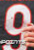
Number: 9